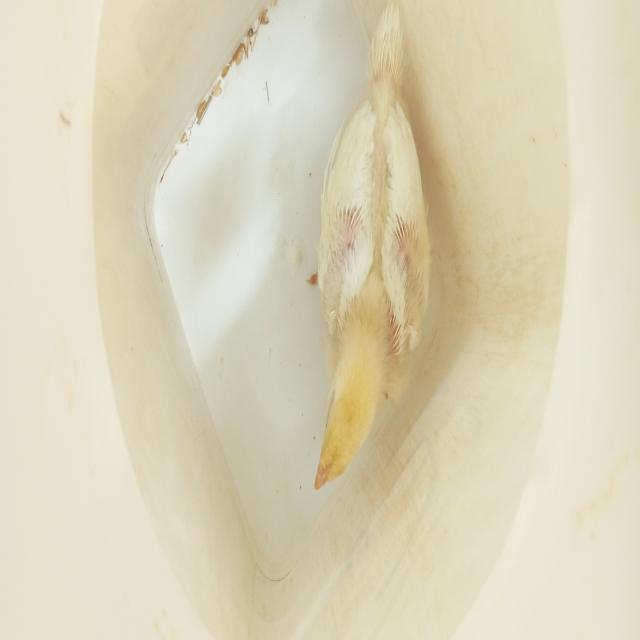
Weight: 403 g